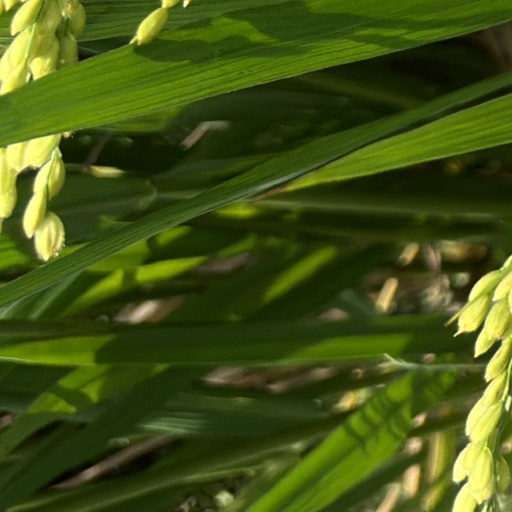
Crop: rice